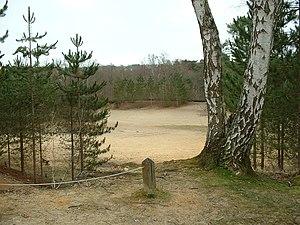
La Sablière d'Auffargis
Un certain nombre d'œuvres cinématographiques et télévisuelles ont été tournés dans le département des Yvelines.